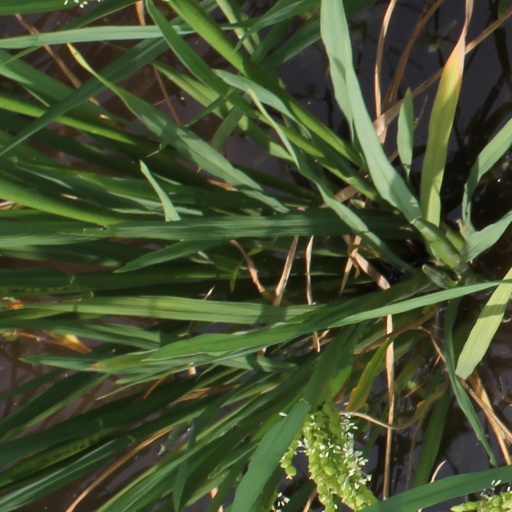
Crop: rice